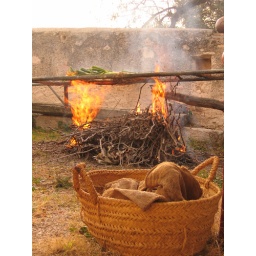
after they are copoked they get wrapped in newspaper and placed in the basket to rest for a while.